Journal des Luxus und der Moden

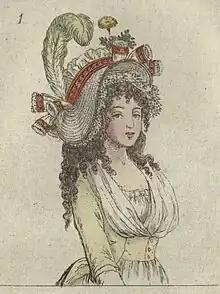
Journal des Luxus und der Moden, 1795

Journal des Luxus und der Moden, was a German fashion magazine, published between 1786 and 1827. It is recognized to be one of the first fashion magazines in the world.